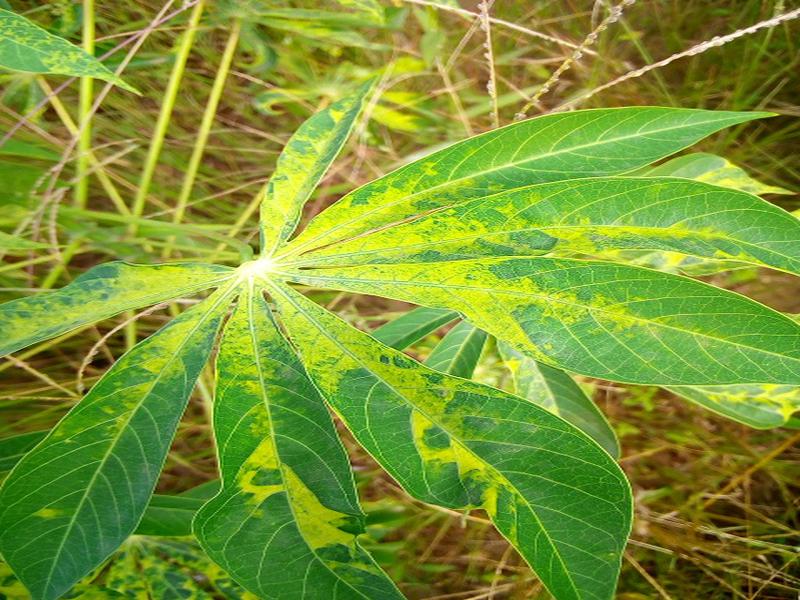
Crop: cassava
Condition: mosaic_disease